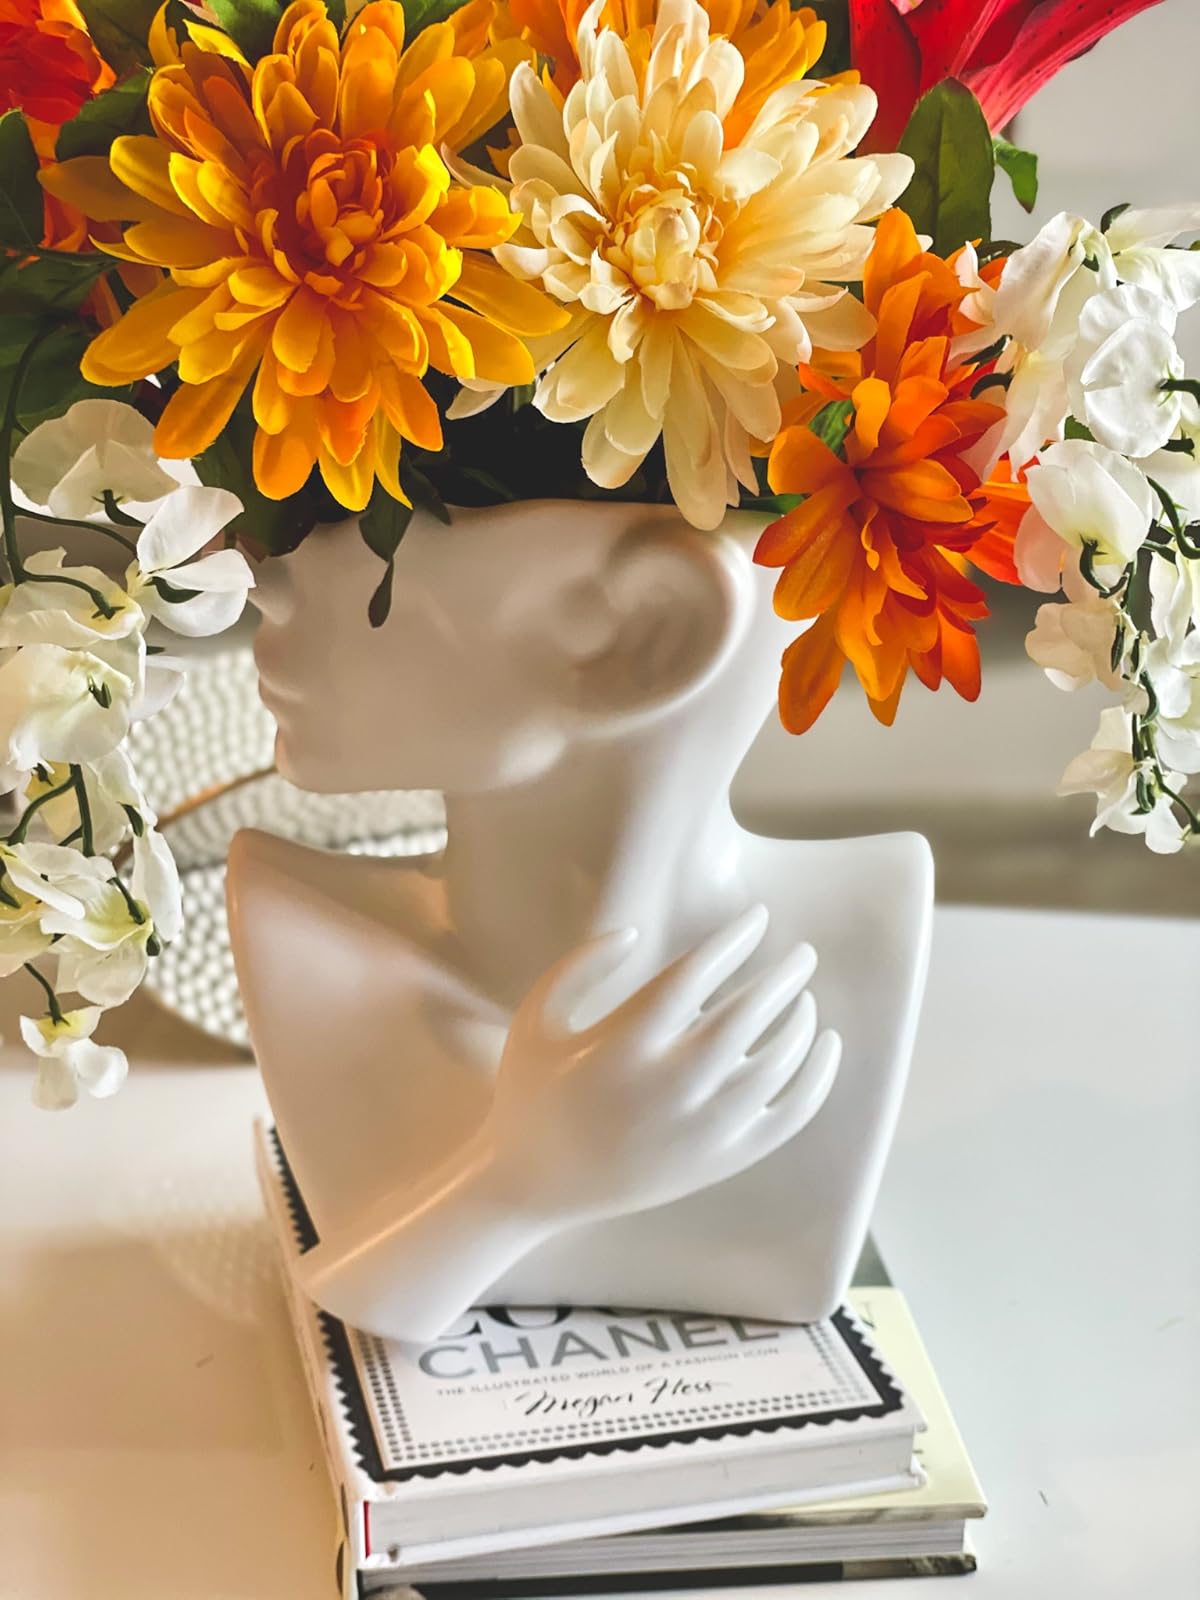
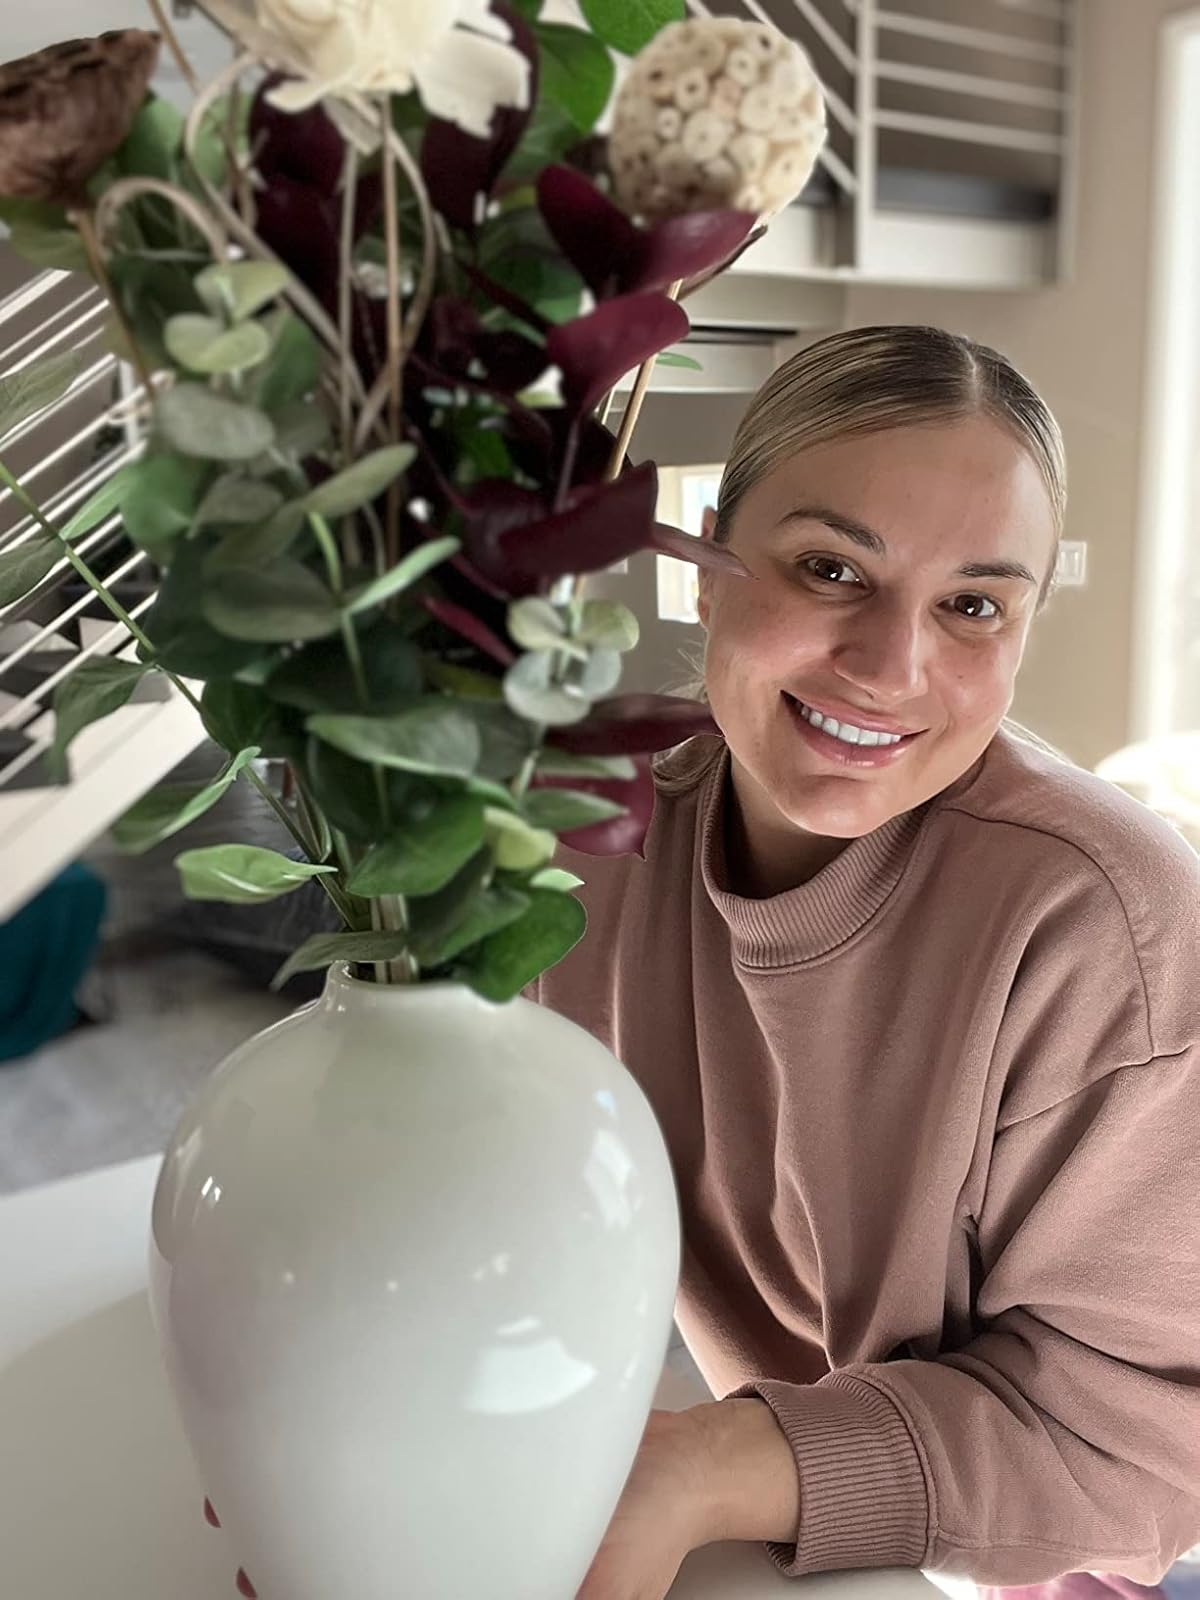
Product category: vase
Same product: no